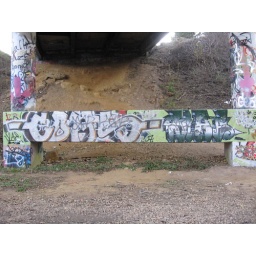
under the highway 5 and 96 bridge